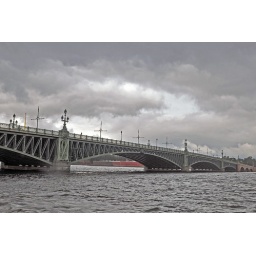
A bridge on the river designed by the same person who designed the Eifel Tower of paris